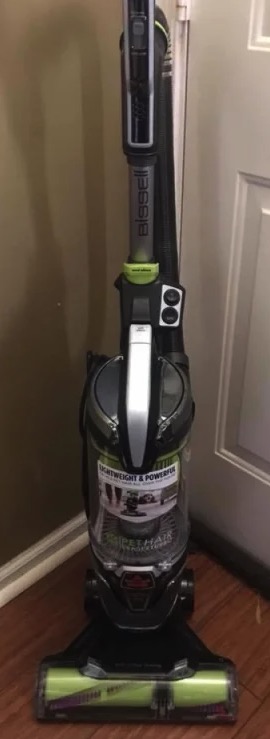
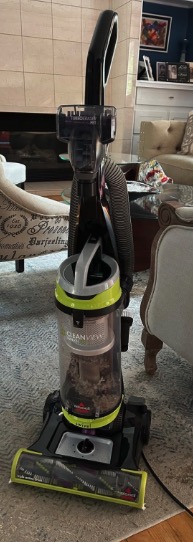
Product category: items_vacuum
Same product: no